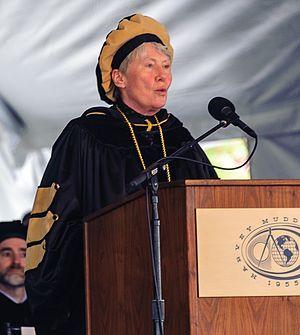
Maria Klawe lors de la remise des diplômes en 2015.
Maria Margaret Klawe est une mathématicienne et informaticienne canadienne et américaine. Elle est présidente depuis 2006 de Harvey Mudd College, une université scientifique et d'ingénierie californienne, dont elle est la première femme à exercer cette fonction.